Raffaele Monti (artist)

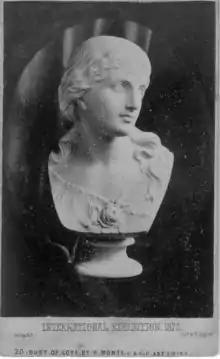
Parian porcelain bust of "Love" by Raffaele Monti. Issued by the Ceramic and Crystal Palace Art Union, and exhibited at the International Exhibition, London 1872. Photographed by William England, London Stereoscopic Company.

Raffaele Monti (often misspelled Rafaelle or Raffaelle; Milan 1818–1881) was an Italian sculptor, author and poet.